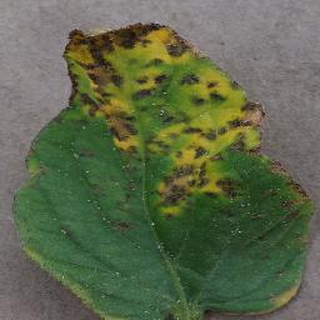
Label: tomato_bacterial_spot